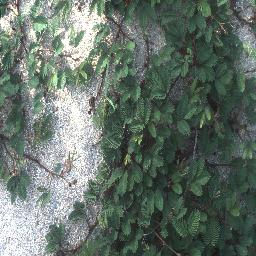
Label: negative